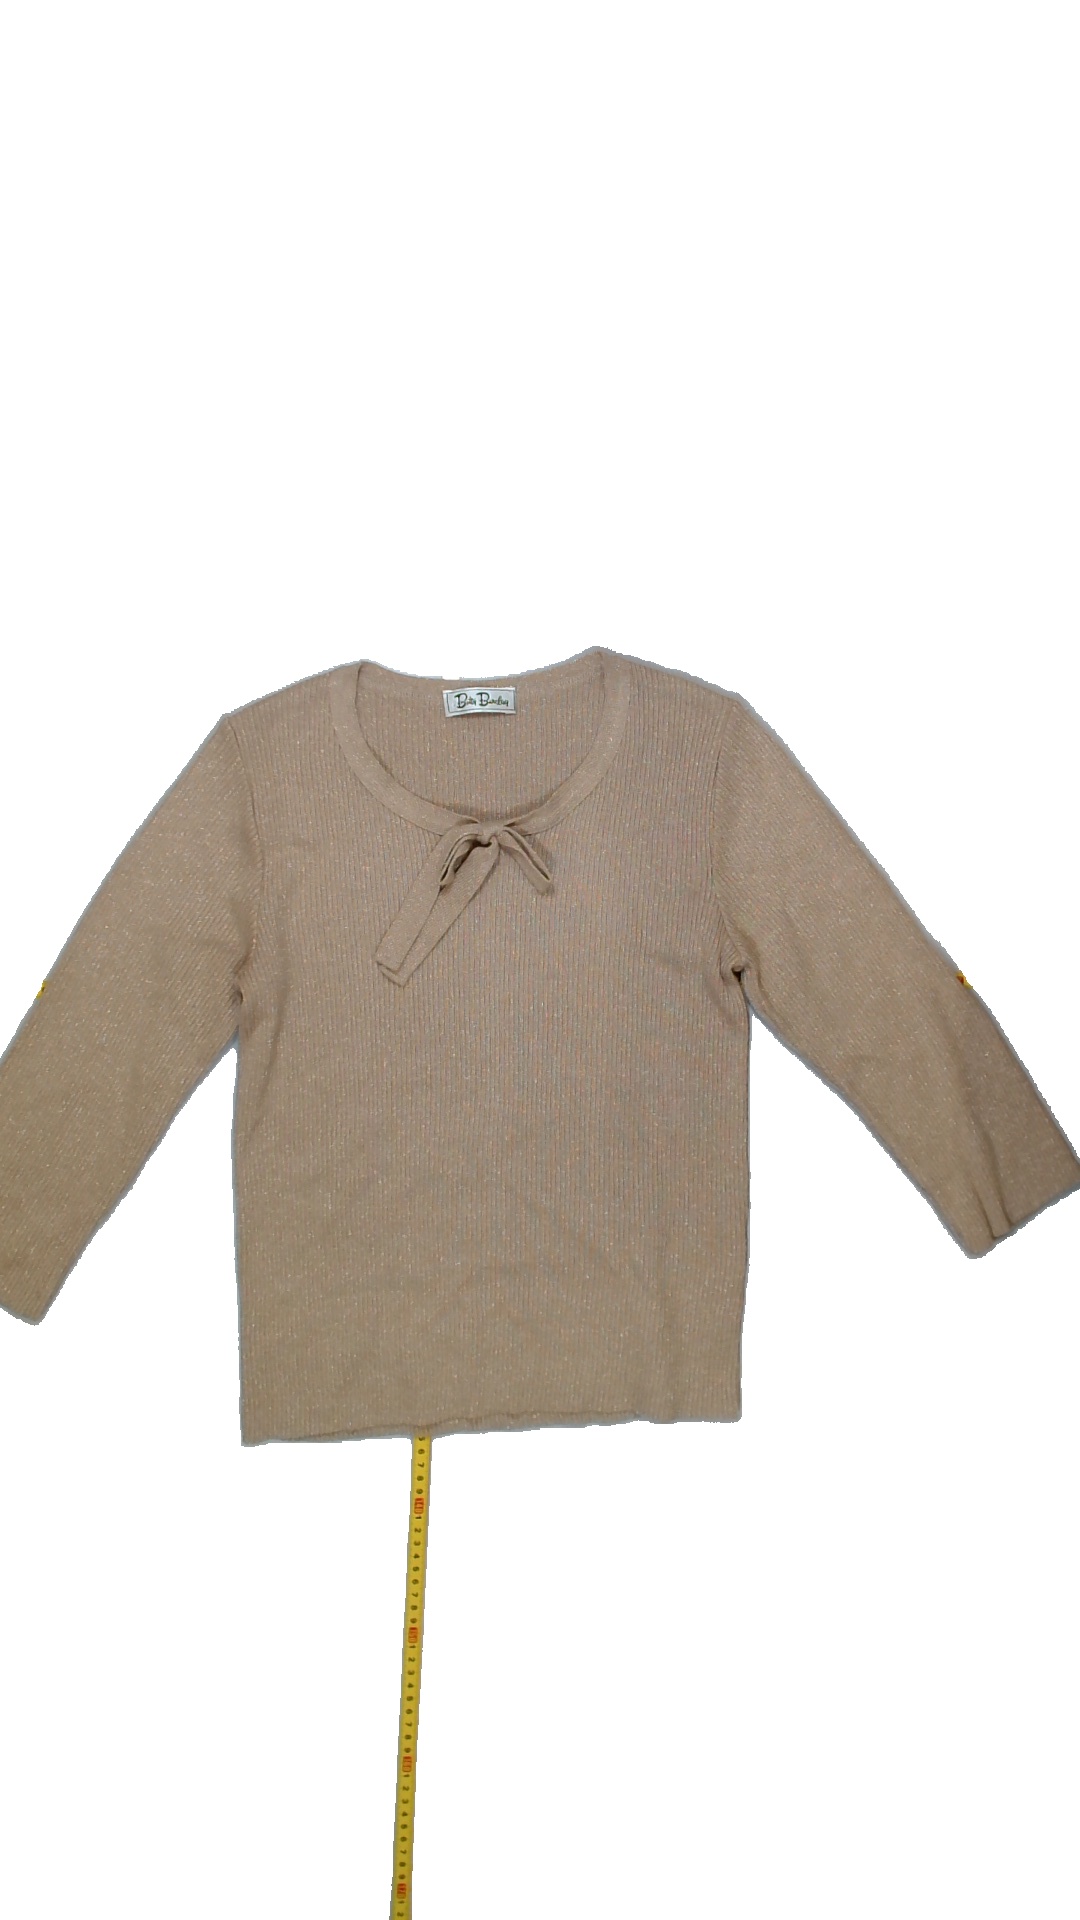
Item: Shirt (Ladies)
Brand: Betty Barkley
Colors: Beige
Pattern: Glitter
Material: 100%viscose
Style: No trend
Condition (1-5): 5
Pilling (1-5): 5
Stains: No
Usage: Reuse
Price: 50-100